List of birds of Victoria

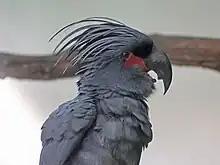
Palm cockatoo

The cockatoos share many features with other parrots including the characteristic curved beak shape and a zygodactyl foot, with two forward toes and two backwards toes. They differ, however in a number of characteristics, including the often spectacular movable headcrest.